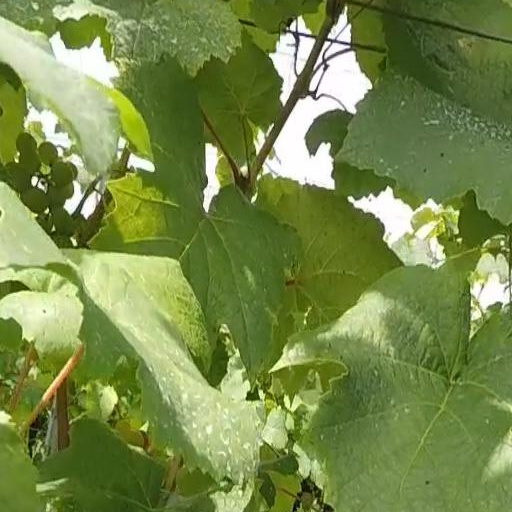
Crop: grape